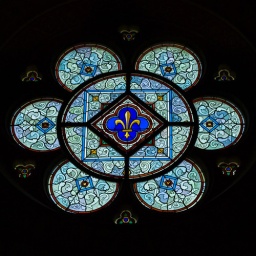
Stained glass window in the Chateau Royale de Blois